Fitzhugh Lee III

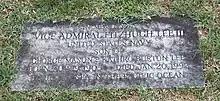
Memorial to Fitzhugh Lee III at Hollywood Cemetery

Lee died in 1992 and was buried at sea in the Pacific Ocean, though a memorial exists in the family plot in Richmond, Virginia's Hollywood Cemetery beside his parents and grandparents.